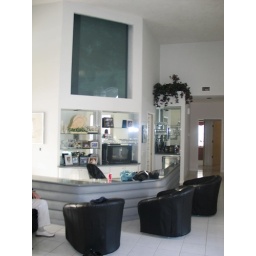
The bar in the entry hall. I wish the marine life etched into the glass were visible in the photo.